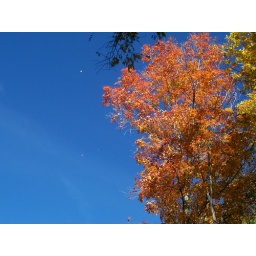
I thought it'd be cool to capture some of the gorgeous blue sky in this pic!!!